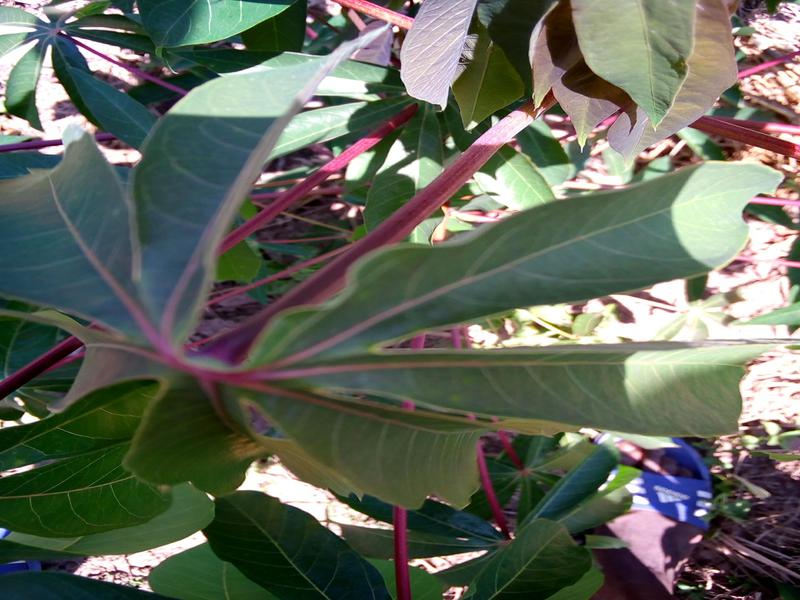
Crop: cassava
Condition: healthy